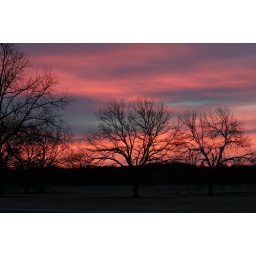
red sky in morning